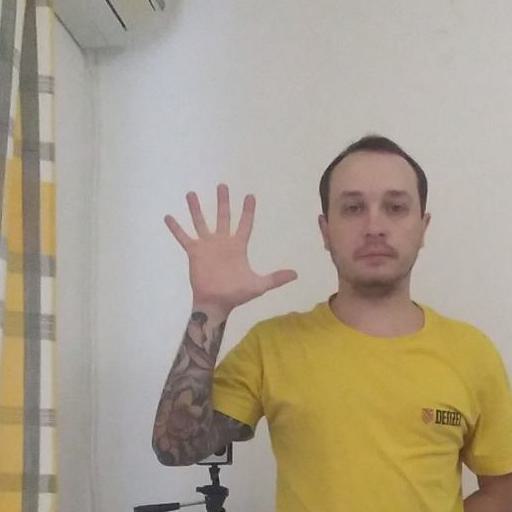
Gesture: palm